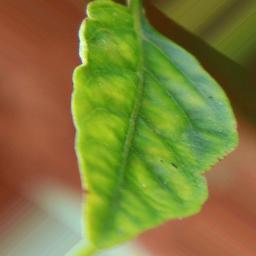
Label: nutritional